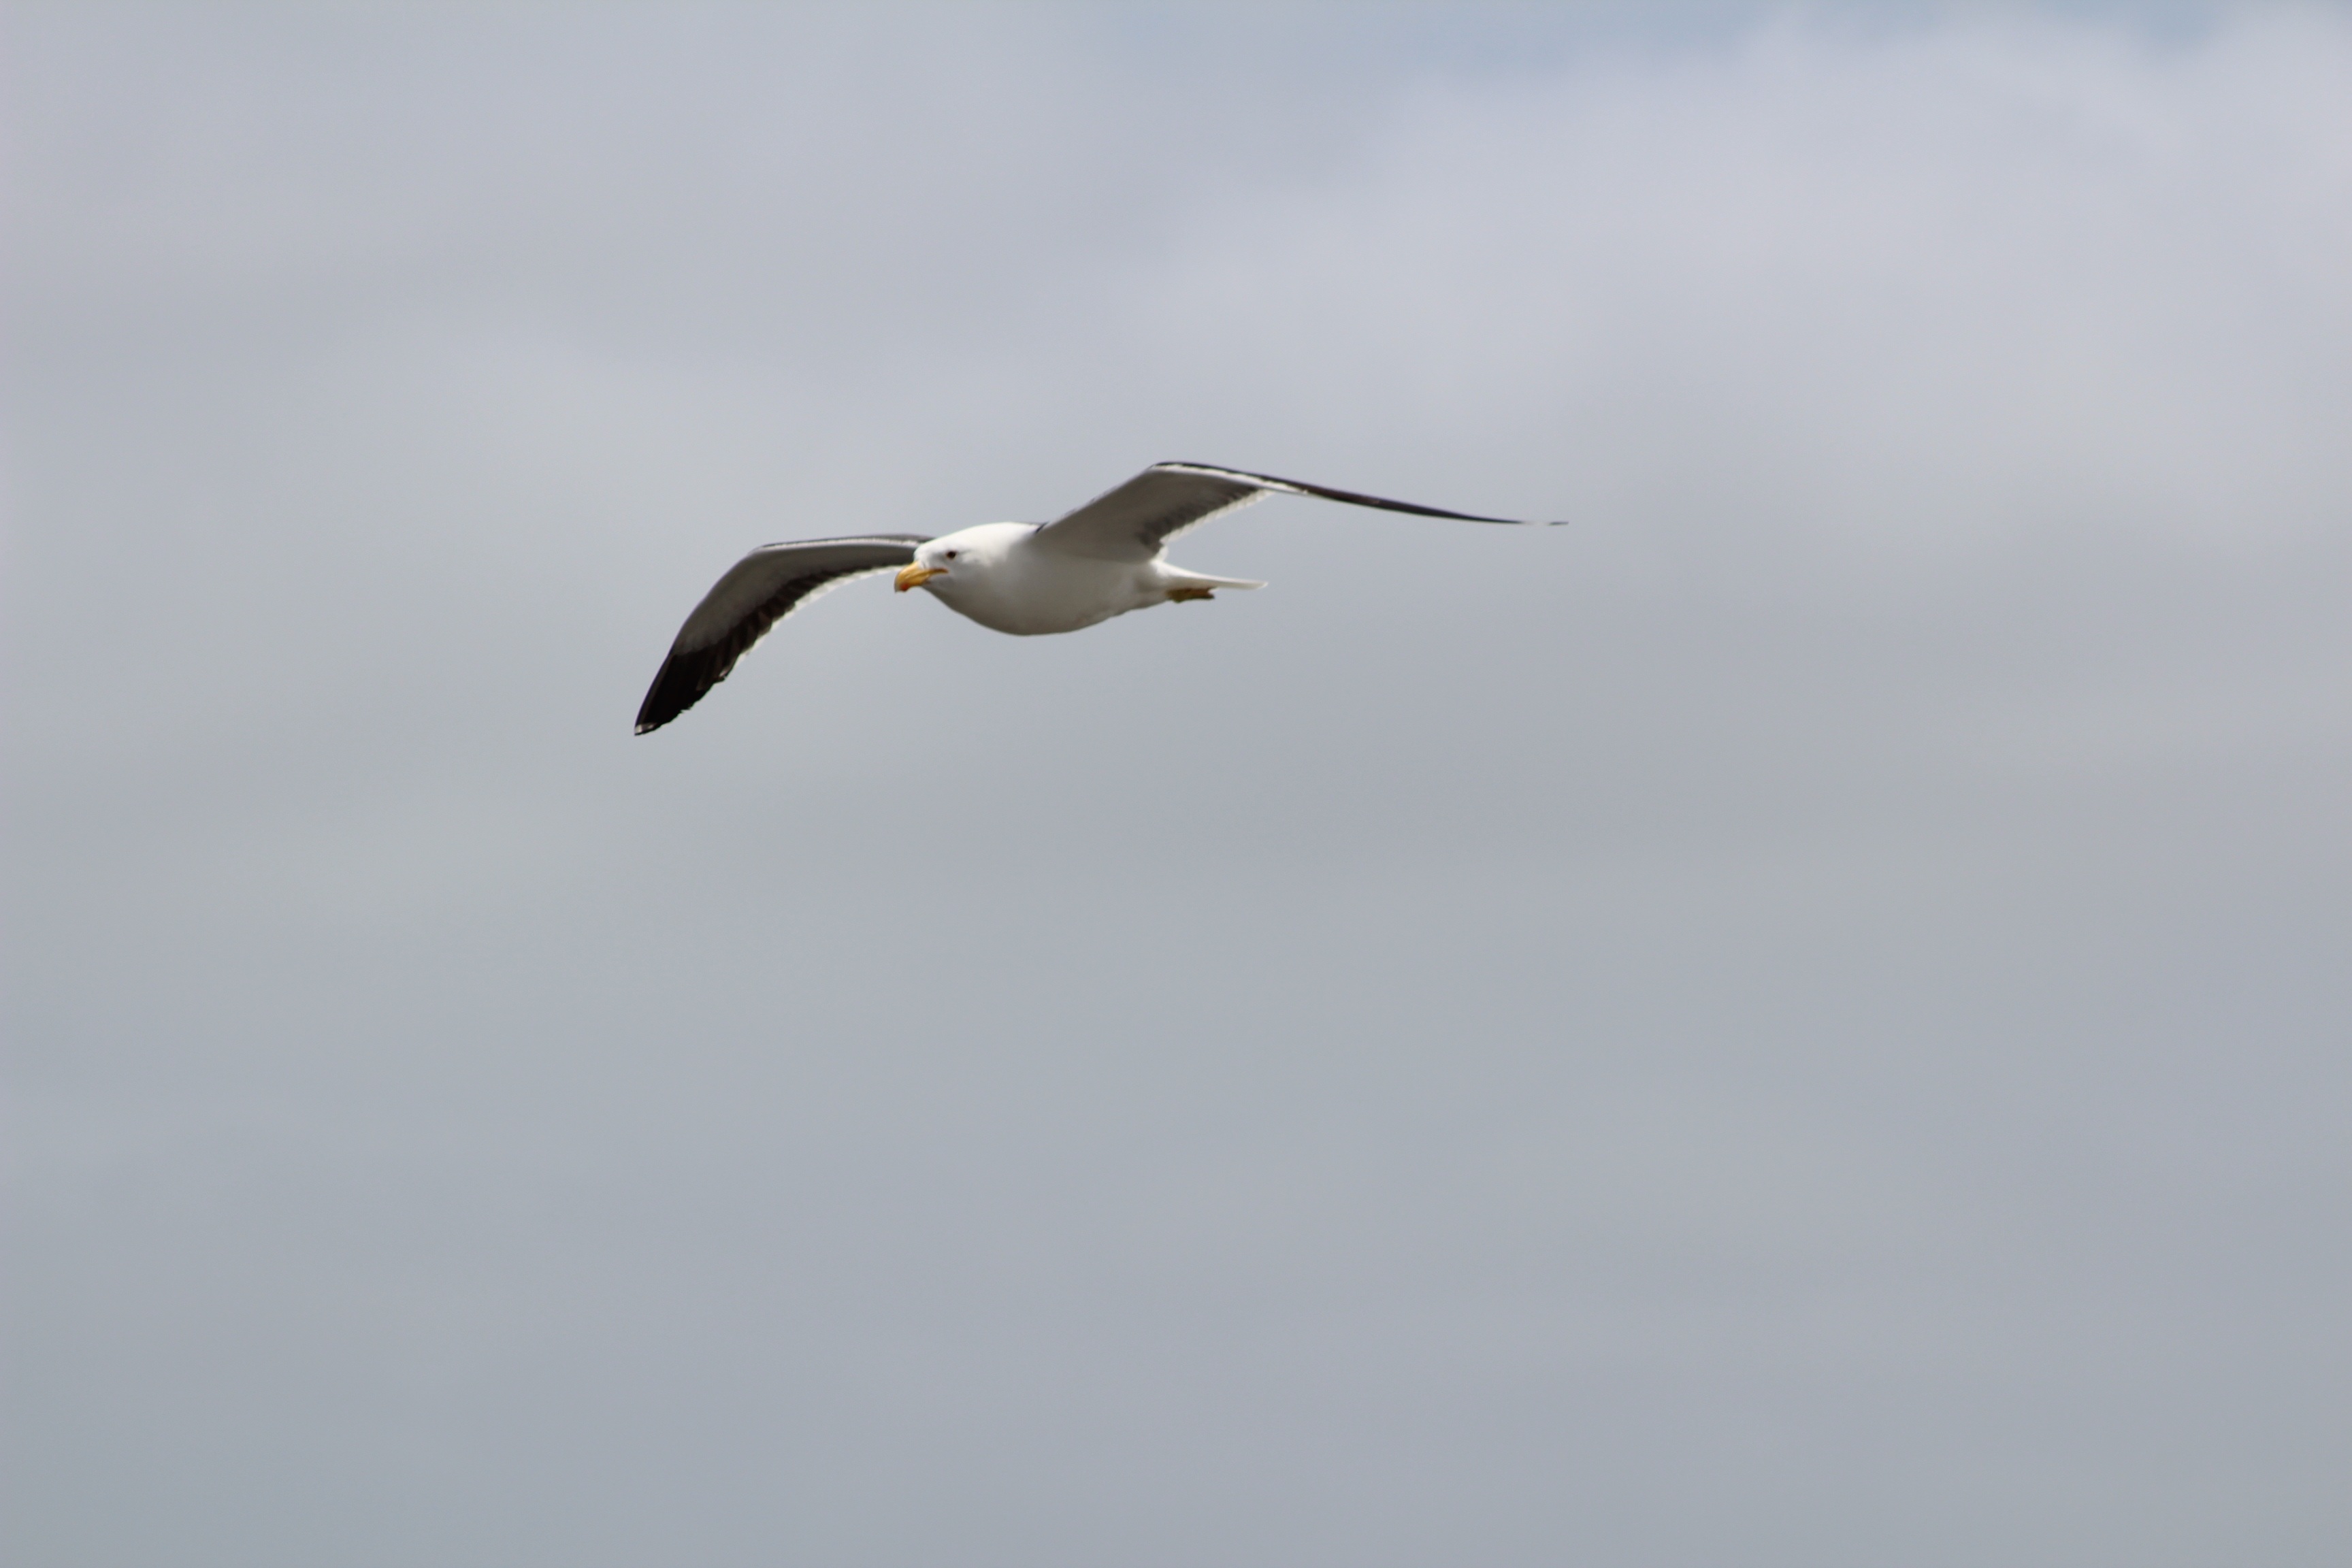
bird, wing, seabird, gull, flight, vertebrate, santos, albatross, charadriiformes, beto, paim